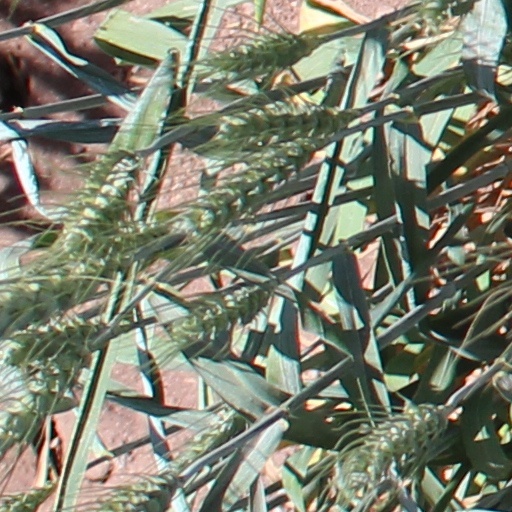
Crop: wheat